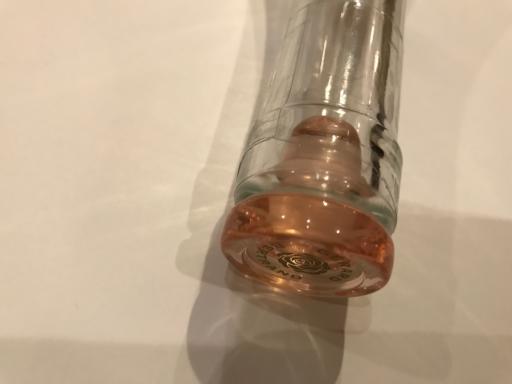
Label: glass